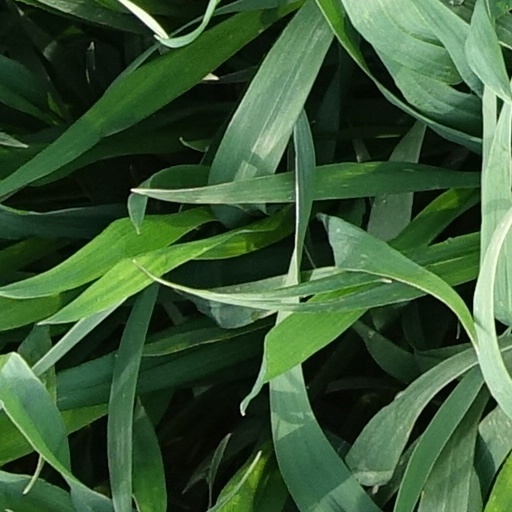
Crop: wheat